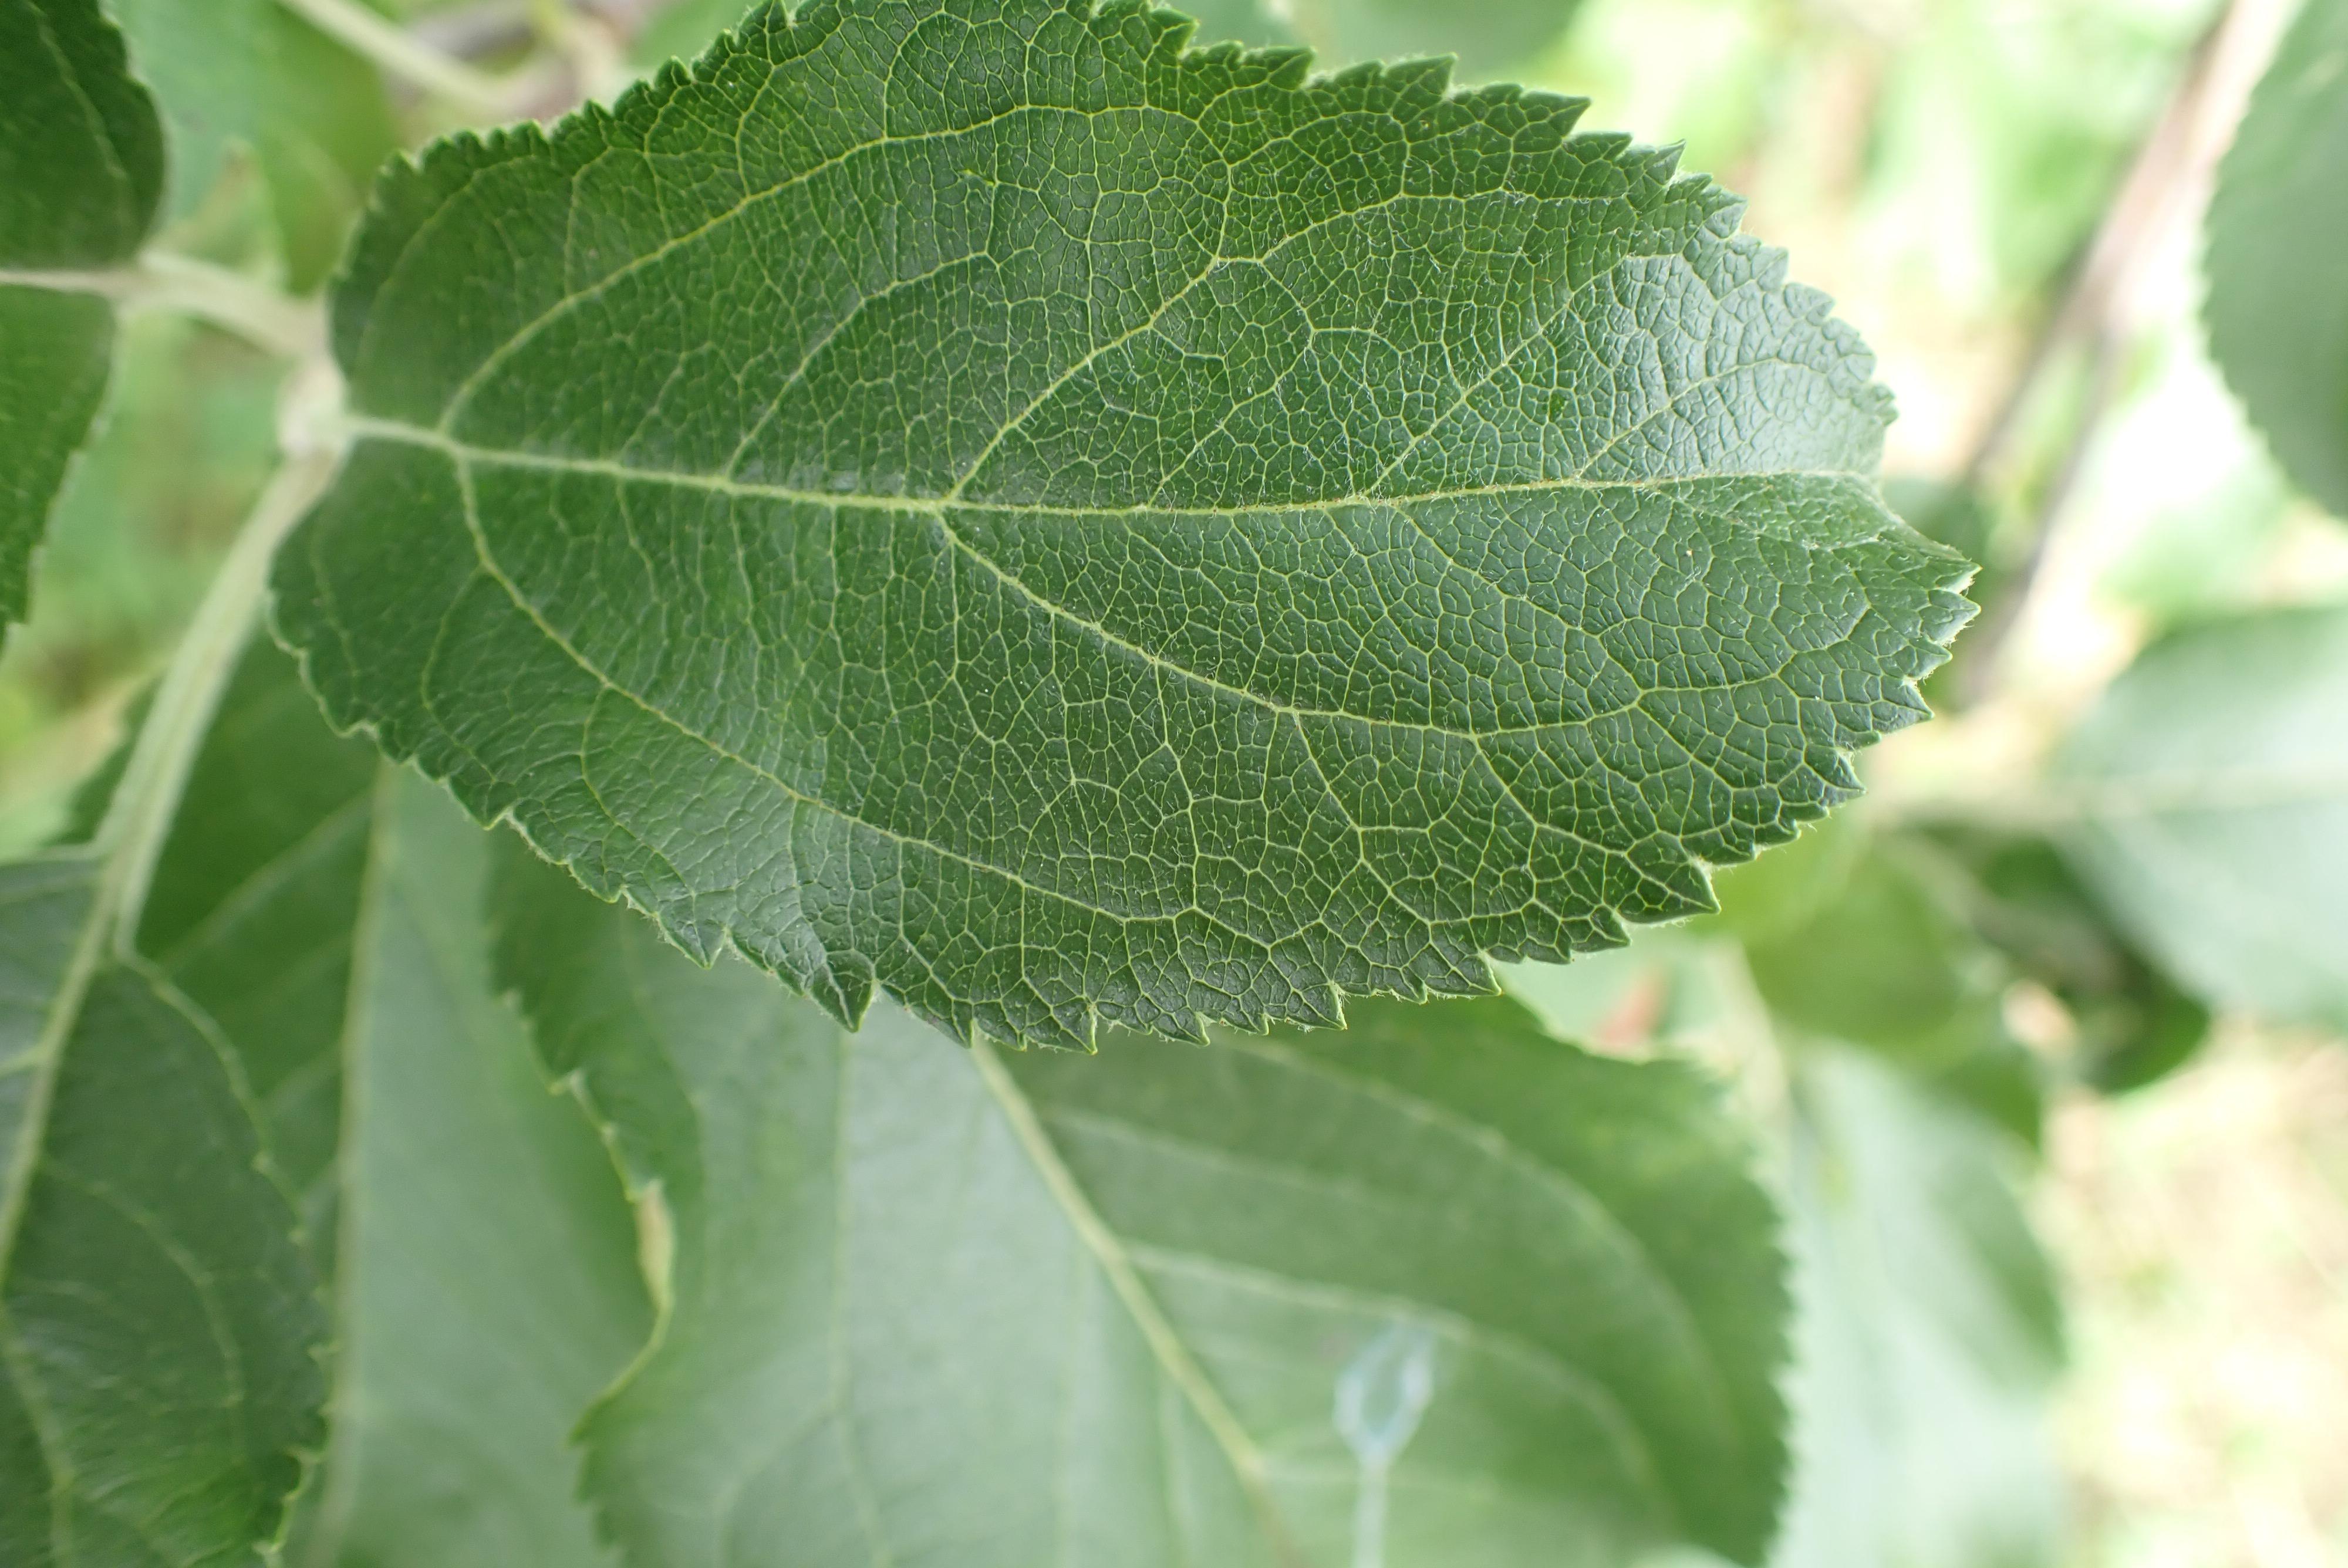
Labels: healthy